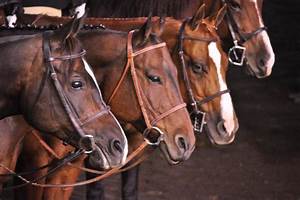
Label: horse